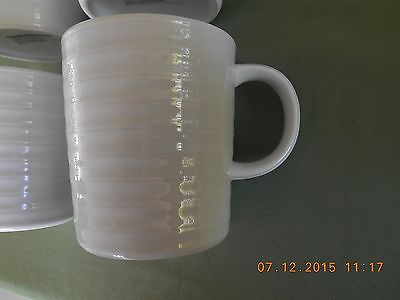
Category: mug